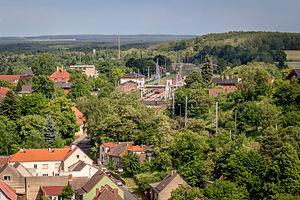
Bad Belzig est une ville historique allemande et une station thermale, le chef-lieu de l'arrondissement de Potsdam-Mittelmark dans le Land de Brandebourg.